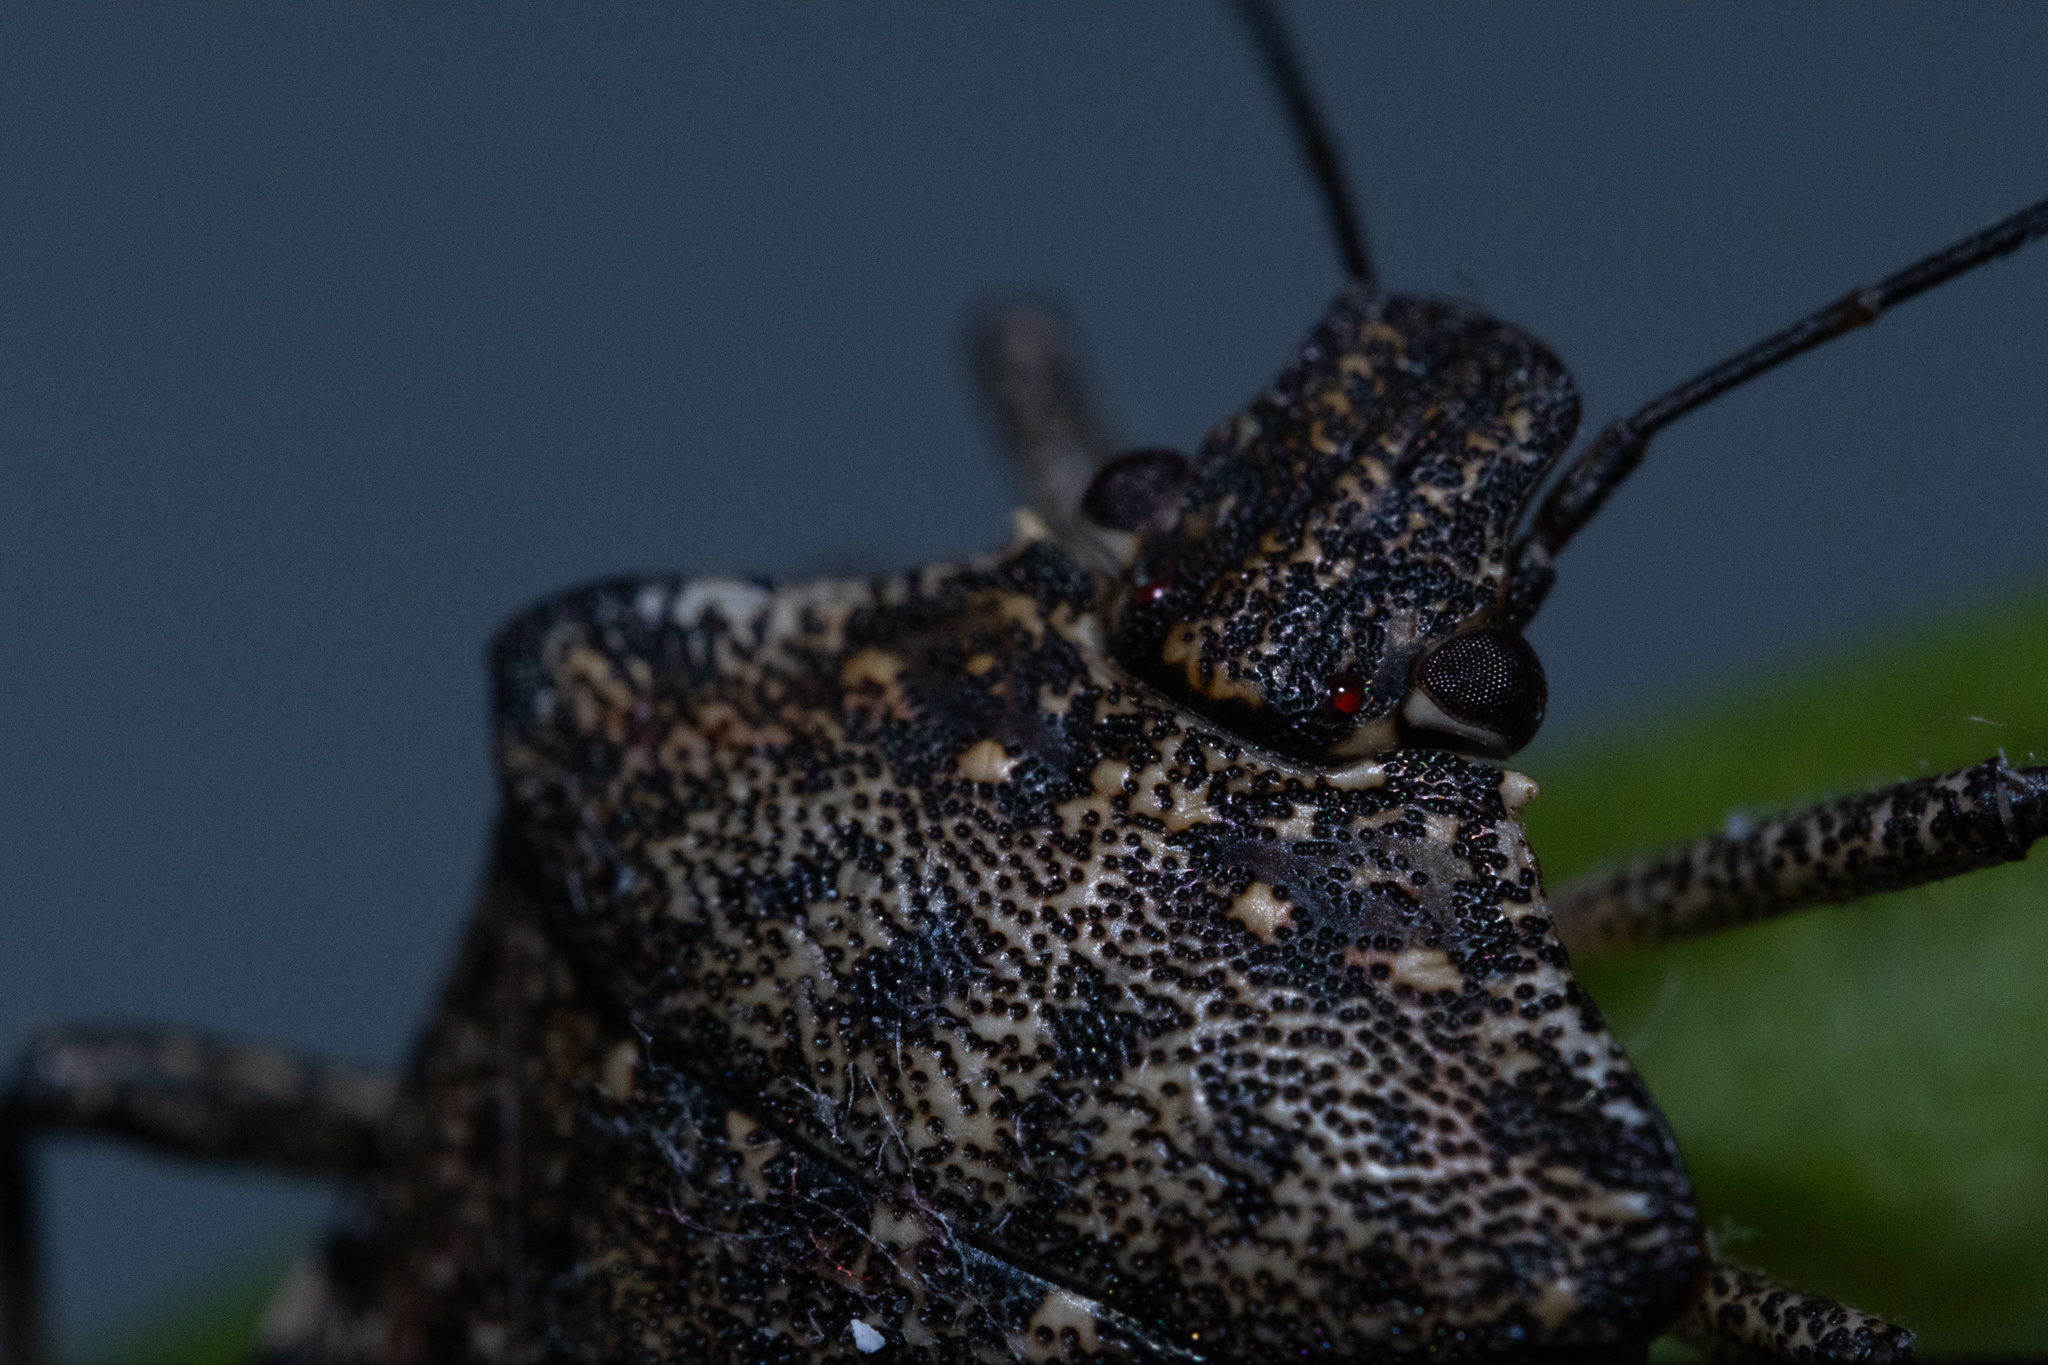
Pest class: stink_bug